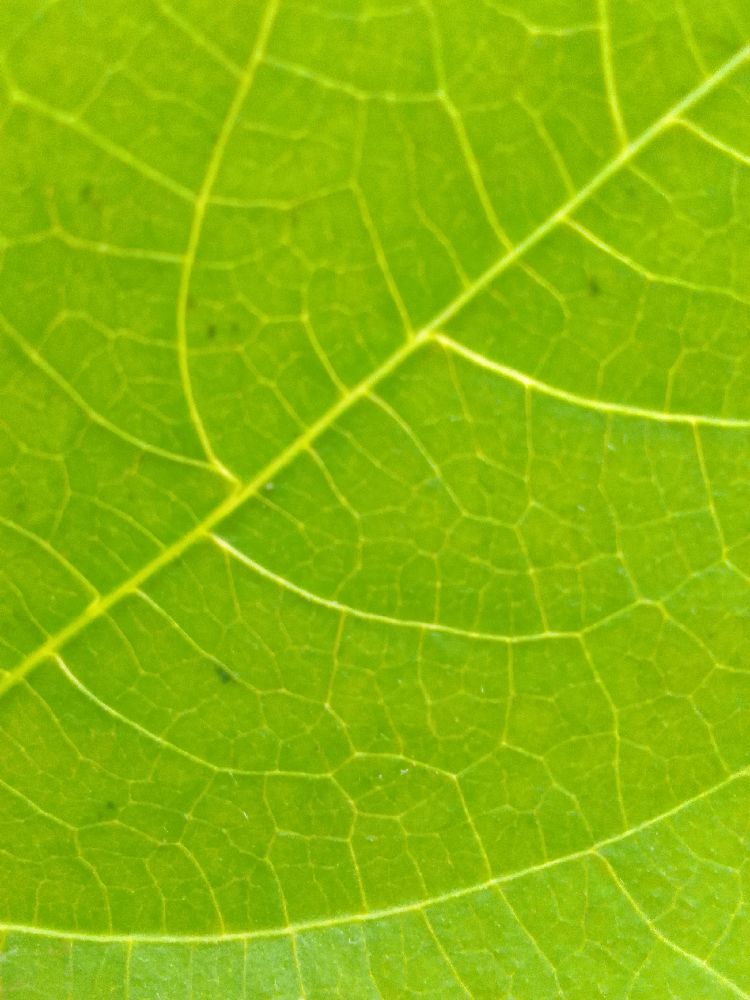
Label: healthy